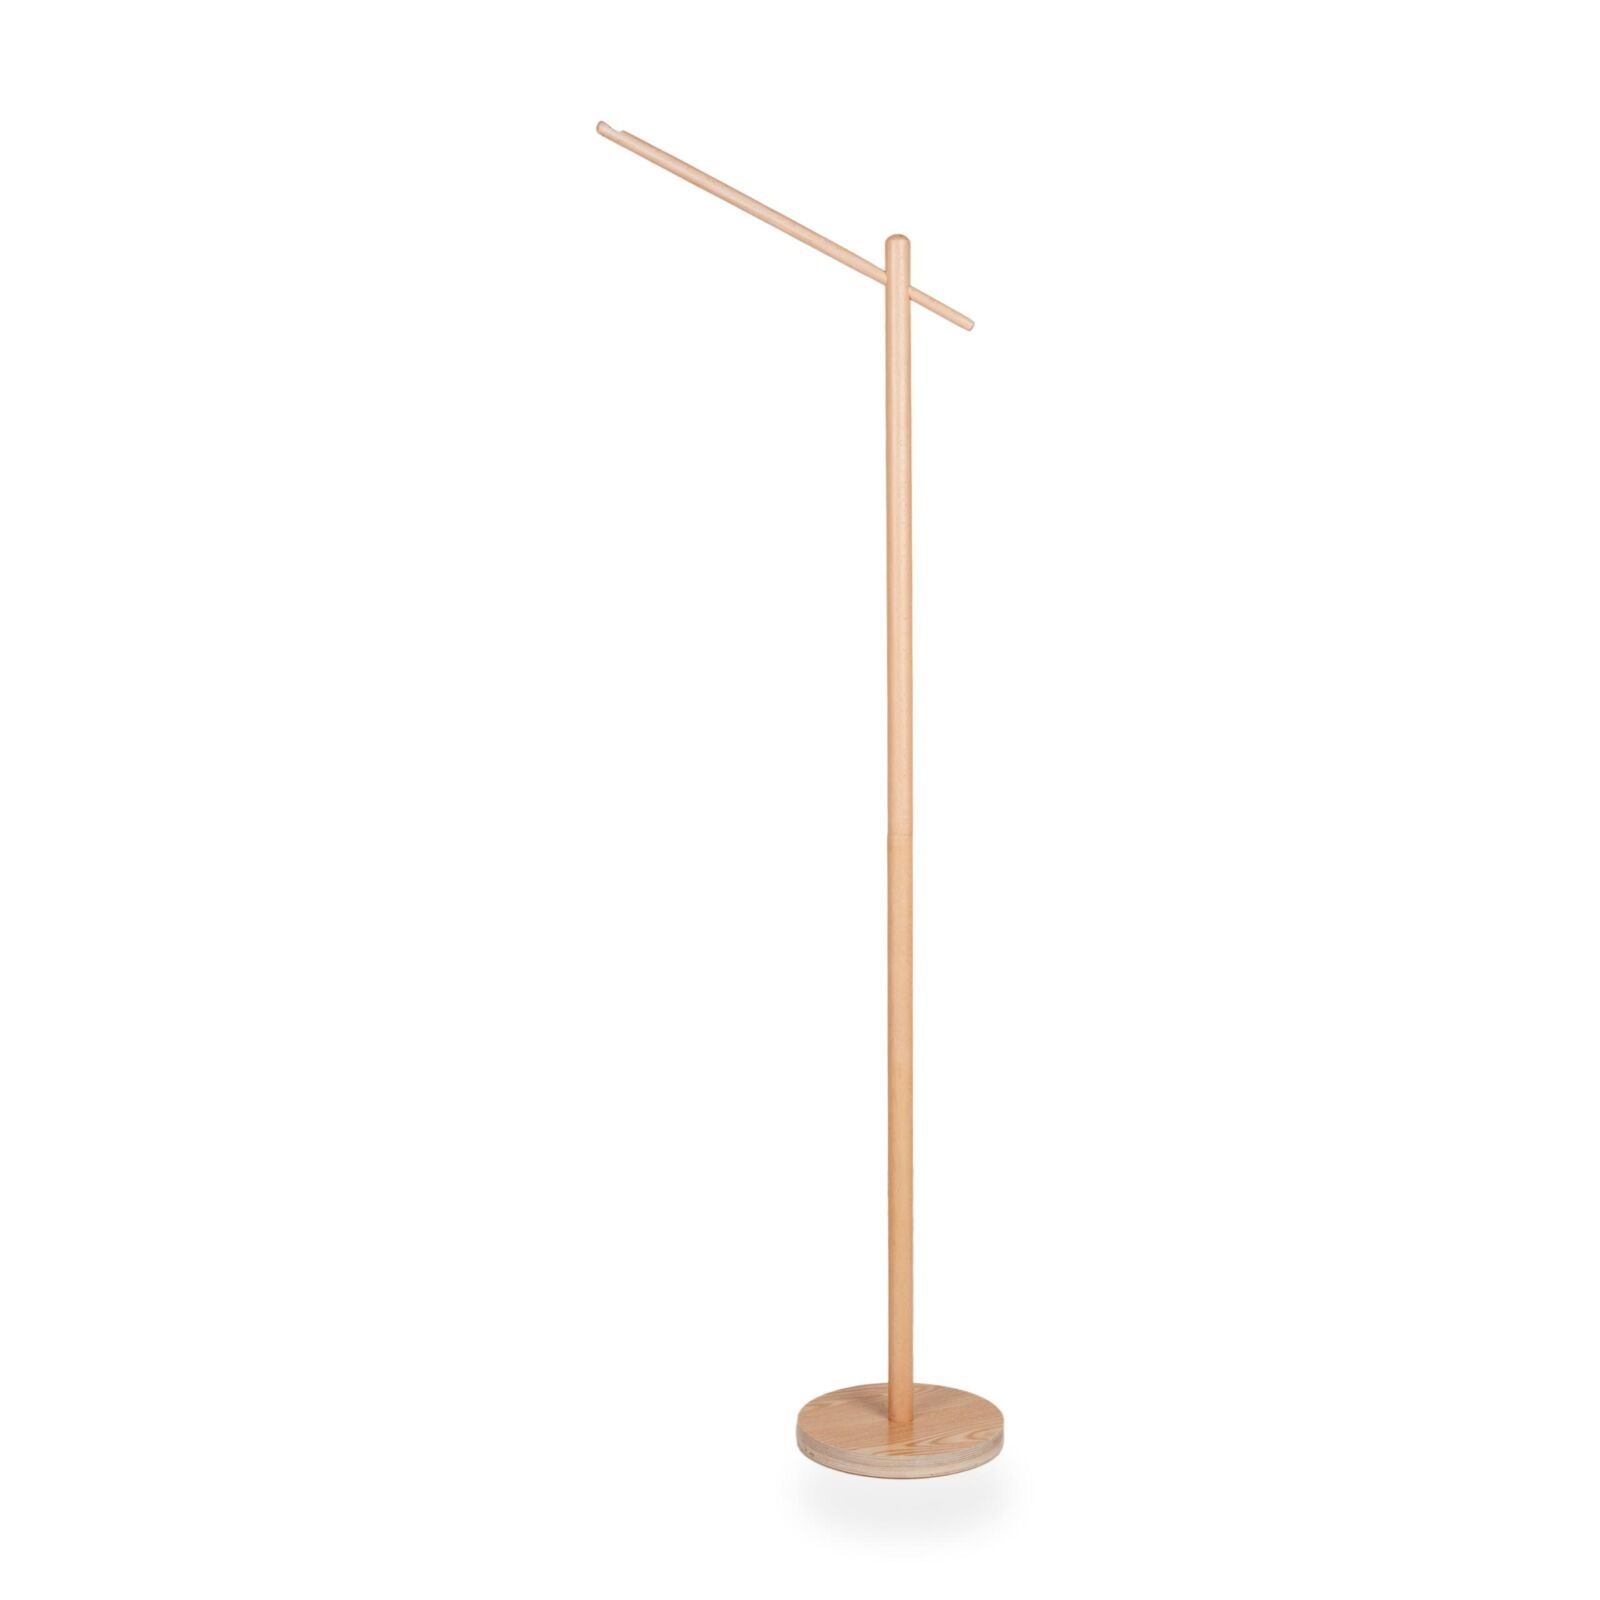
Potence bois mobile - Quax
Avec le Pied en Bois - Mobile, ajoutez une touche de magie et d'émerveillement dans le monde de votre tout-petit. Ce support en bois enchanteur facilite l'attache d'un mobile (vendu séparément), emmenant votre enfant dans un voyage rempli de rêves et d'imagination. Le montage est un jeu d'enfant, vous permettant de placer facilement le support à un lit, un parc, une chaise haute, et plus encore. Ainsi, votre tout-petit peut profiter d'un divertissement supplémentaire, ajoutant une touche de romantisme à des moments calmes. Ce pied en bois est fabriqué en contreplaqué de bouleau et de peuplier de haute qualité, garantissant durabilité et sécurité pour votre enfant. Il est conforme aux normes de sécurité EN 71-1:2014 et EN 71-2/3+A1:2014. Important : Gardez toujours le mobile hors de la portée des enfants, car il ne s'agit pas d'un jouet.
Brand: Quax
Category: Baby & Toddler > Baby Toys & Activity Equipment > Baby Mobile Accessories > Mobile Holders